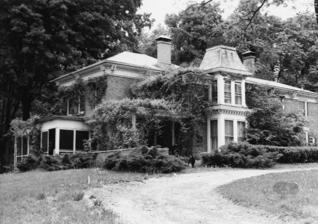
Building: Robert M. La Follette House
Country: United States of America
Year built: 1905
Historic house in Wisconsin, United States United States historic place Robert M. La Follette House U.S. National Register of Historic Places U.S. National Historic Landmark Robert M. La Follette House Show map of Wisconsin Show map of the United States Location 733 Lakewood Boulevard, Maple Bluff, Wisconsin Coordinates 43°6′57″N 89°22′21.96″W / 43.11583°N 89.3727667°W / 43.11583; -89.3727667 Built 1905 ( 1905 ) Architectural style Late Victorian NRHP reference No. 66000020 Significant dates Added to NRHP October 15, 1966 Designated NHL January 29, 1964 Robert M. La Follette House is a historic house located at 733 Lakewood Boulevard in Maple Bluff , Wisconsin , United States. The house was the home of Robert M. La Follette , Wisconsin governor and U.S. Congressman and presidential candidate, from 1905 until his death in 1925. It was declared a National Historic Landmark in 1964. History By the time La Follette purchased the house in 1905, he was already an accomplished Wisconsin politician. La Follette first gained a national political office in 1885, when he entered the U.S. House of Representatives as a member of the Republican Party ; he remained a representative until 1890, when he lost a reelection bid due in part to ideological differences with party leadership. After leaving office, La Follette began a Progressive campaign against several of Wisconsin's large and politically influential corporations; his ideas won him enough popular support to secure him Wisconsin's governorship in 1900. While his Progressive plans were initially rejected by an unsympathetic state legislature, several of his policies became law by the middle of the decade, particularly tax reform policies such as a statewide income tax . In 1905, the same year that he purchased his house in Maple Bluff, La Follette was elected to the U.S. Senate . La Follette remained a senator until his death; he became known for progressive stances such as the introduction of national regulatory commissions, support for organized labor , and opposition to World War I . La Follette also considered presidential office during his term as a senator; he was proposed as a Republican candidate in 1908, and he mounted an independent campaign in the 1924 election which carried Wisconsin and earned him one-sixth of the national vote. La Follette died in 1925 of chronic illness; his wife Belle Case and sons Philip and Robert Jr. remained influential in Wisconsin politics. The house in 2014 La Follette's life and political career was significantly associated with his homes in and near Madison, the state capital; before moving to his Maple Bluff house, he lived in a house on Broom Street in Madison. His house in Maple Bluff was originally situated on a 60-acre (24 ha) plot, which had shrunk to 3 or 4 acres (1.2 or 1.6 ha) by the time of its National Historic Landmark nomination. The two-story brick house is composed of two sections and features Victorian elements and a projecting bay with a mansard roof . After La Follette's death, the property remained in his family for several generations. See also LaFollette House (LaFollette, Tennessee) :  home of Harvey Marion LaFollette List of National Historic Landmarks in Wisconsin National Register of Historic Places listings in Dane County, Wisconsin References